Cassowary

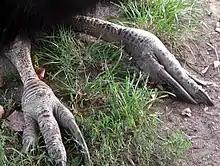
Feet of a southern cassowary: Cassowaries use their feet as weapons.

Several functions for the casque have been proposed. One is that they are a secondary sexual characteristic. Other suggested functions include batting through the underbrush, as a weapon in dominance disputes, or pushing aside leaf litter during foraging. The latter three are disputed by biologist Andrew Mack, whose personal observation suggests that the casque amplifies deep sounds. This is related to a discovery that at least the dwarf cassowary and southern cassowary produce very low-frequency sounds, which may aid in communication in dense rainforests. The "boom" vocalization that cassowaries produce is the lowest-frequency bird call known and is at the lower limit of human hearing. Recent study suggests that casque acts as a thermal radiator, offloading heat at high temperatures and restricting heat loss at low temperatures.